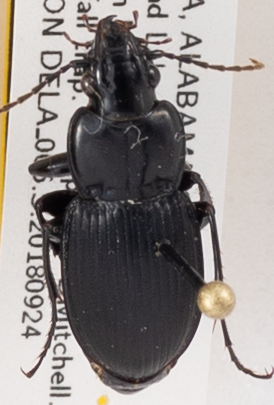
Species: Cyclotrachelus convivus
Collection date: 2018-09-24
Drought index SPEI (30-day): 1.186
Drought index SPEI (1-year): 0.45
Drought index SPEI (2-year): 0.39